Star Wars Commander

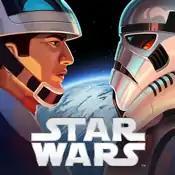
"Star Wars Commander" app icon

Star Wars Commander was a freemium strategy video game for iOS, Windows and Android, developed by Disney Mobile.